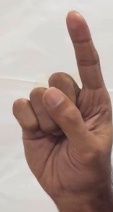
ASL sign: 1